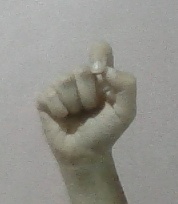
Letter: fa